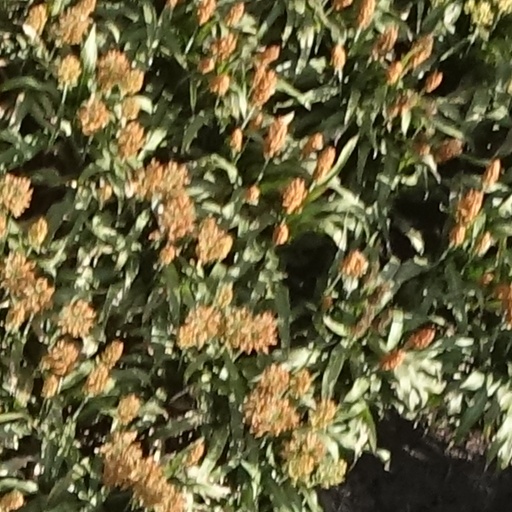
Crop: sorghum